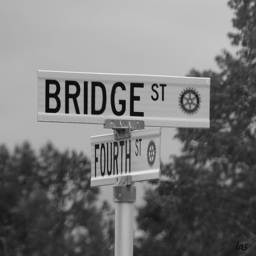
A metal pole with two street signs mounted on top.
A black and white image of street signs.
Two street signs in a black and white picture
Street signs going in the opposite direction on the same pole.
A street sign at the intersection of two streets.